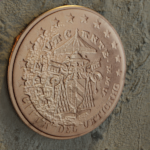
Coin value: 5cents
Country: va
Edition: SedeVacan